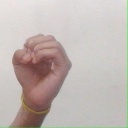
अक्षर: ऊ